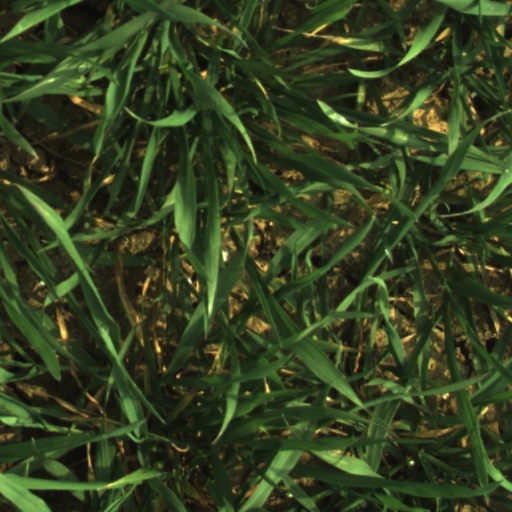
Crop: wheat